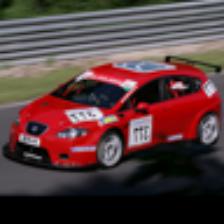
Label: NonHuman